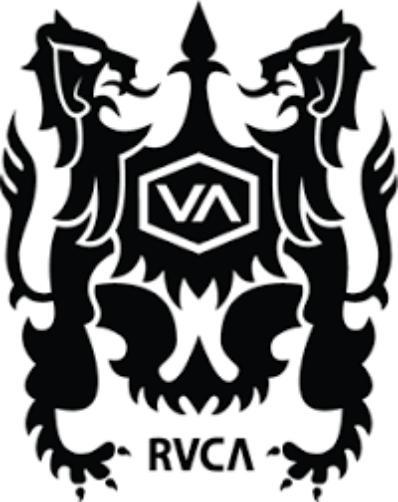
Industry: Clothes